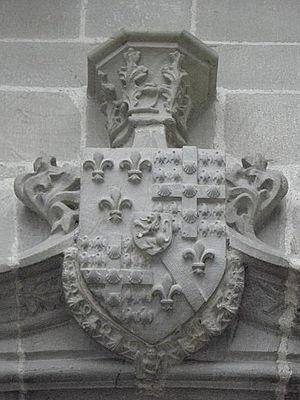
Transept sud de l'église Notre-Dame de Vitré (35). Détail du blason de Guy XV de Laval, baron de Vitré, au dessus de la Porte du Haut, à l’entrée du transept sud de l’église Notre-Dame de Vitré (Ille-et-Vilaine). Blasonnement: écartelé au I d'azur à trois fleurs de lys d'or, au II et III d'or à la croix de gueules cantonnée de seize alérions d'azur ordonnés 2 et 2 et chargée de cinq coquilles d'argent, au IV d'azur à trois fleurs de lys d'or chargé d'un bande camponnée de gueules et d'argent, sur le tout de gueules au lion d'argent.
Guy XV de Laval, à l'origine François de Laval-Montfort, né le 16 novembre 1435 à Moncontour, mort le 28 janvier 1501 à Laval, est un membre de la haute noblesse militaire du duché de Bretagne, puis du royaume de France.